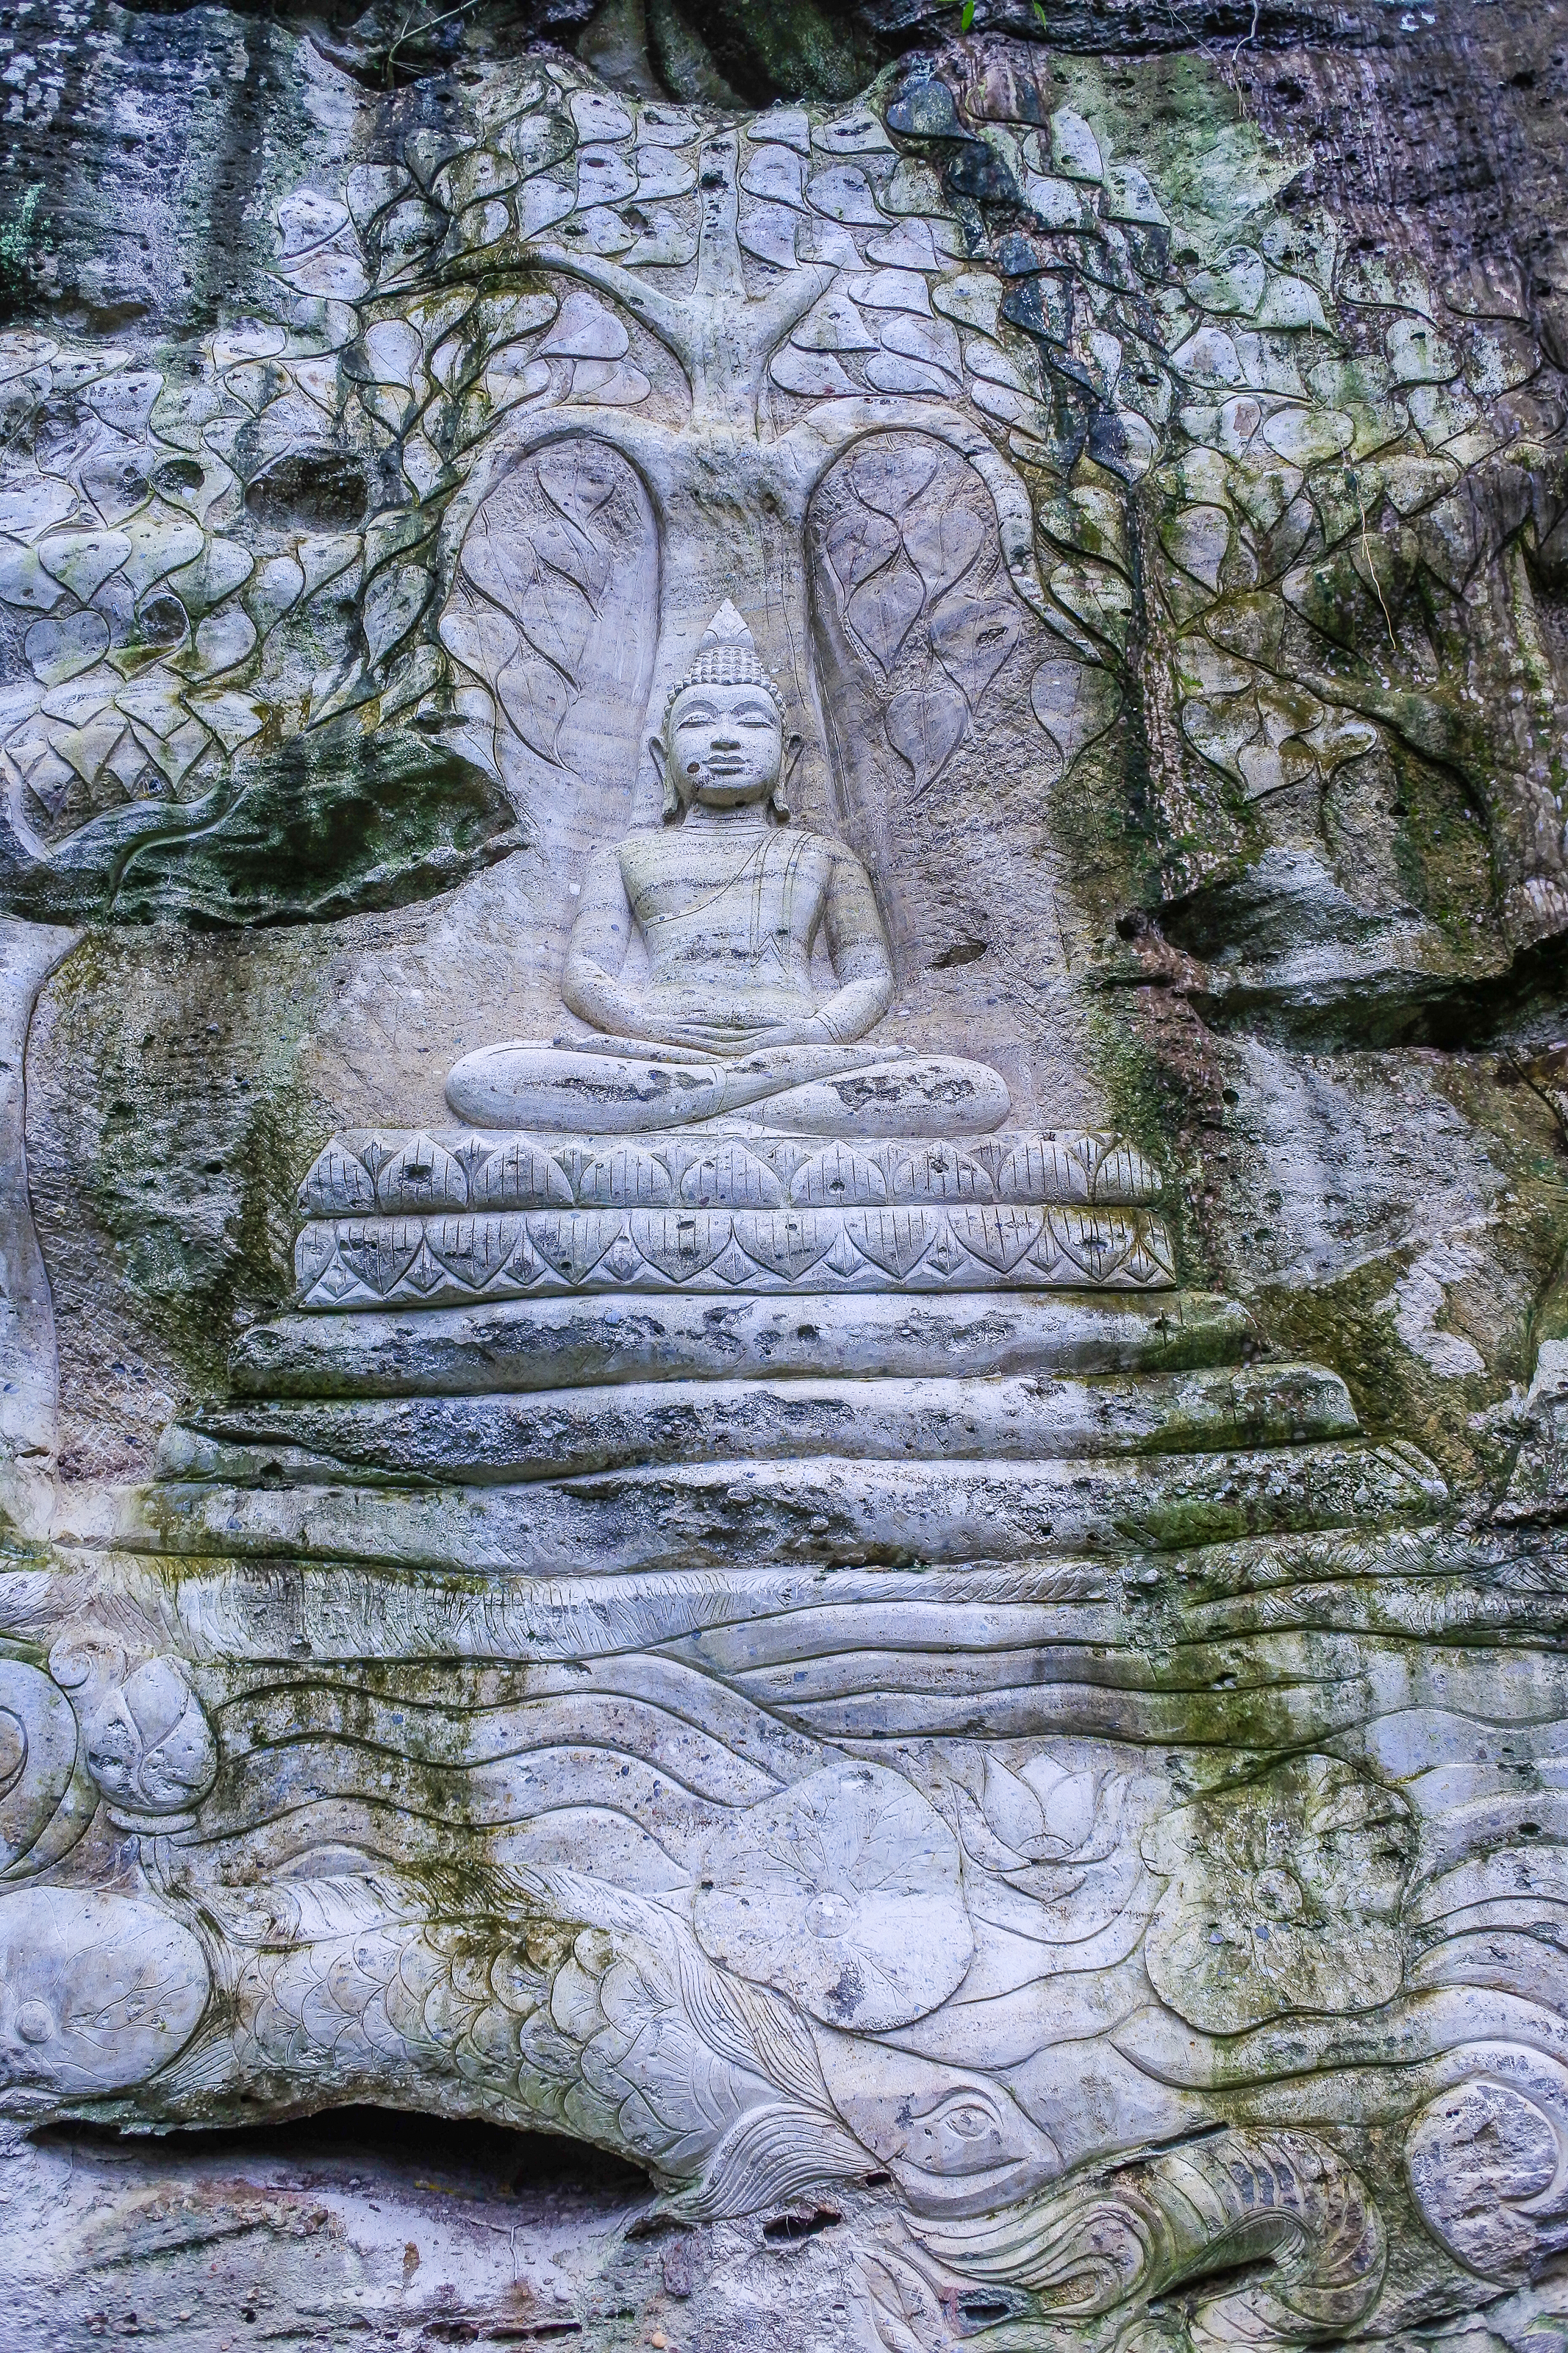
architecture, art, asia, beautiful, believe, blue, buddha, buddhism, chedi, culture, faith, gold, golden, heritage, historic, life, magnificent, northeastern, pagoda, religion, sacred, stupa, temple, travel, stone carving, carving, tree, water, rock, sculpture, statue, plant, watercourse, wood, relief, trunk, formation, forest